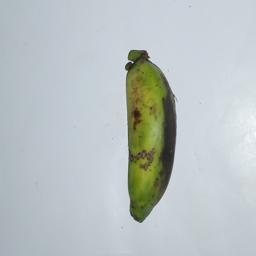
Banana variety: Champa Kola